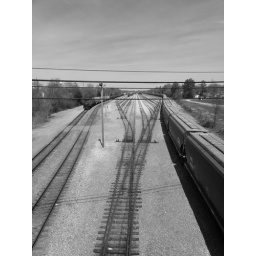
fulton kentucky, mainline, south fulton is in tenessee and north fulton is in kentucky. the bridge im standing on devides the two.